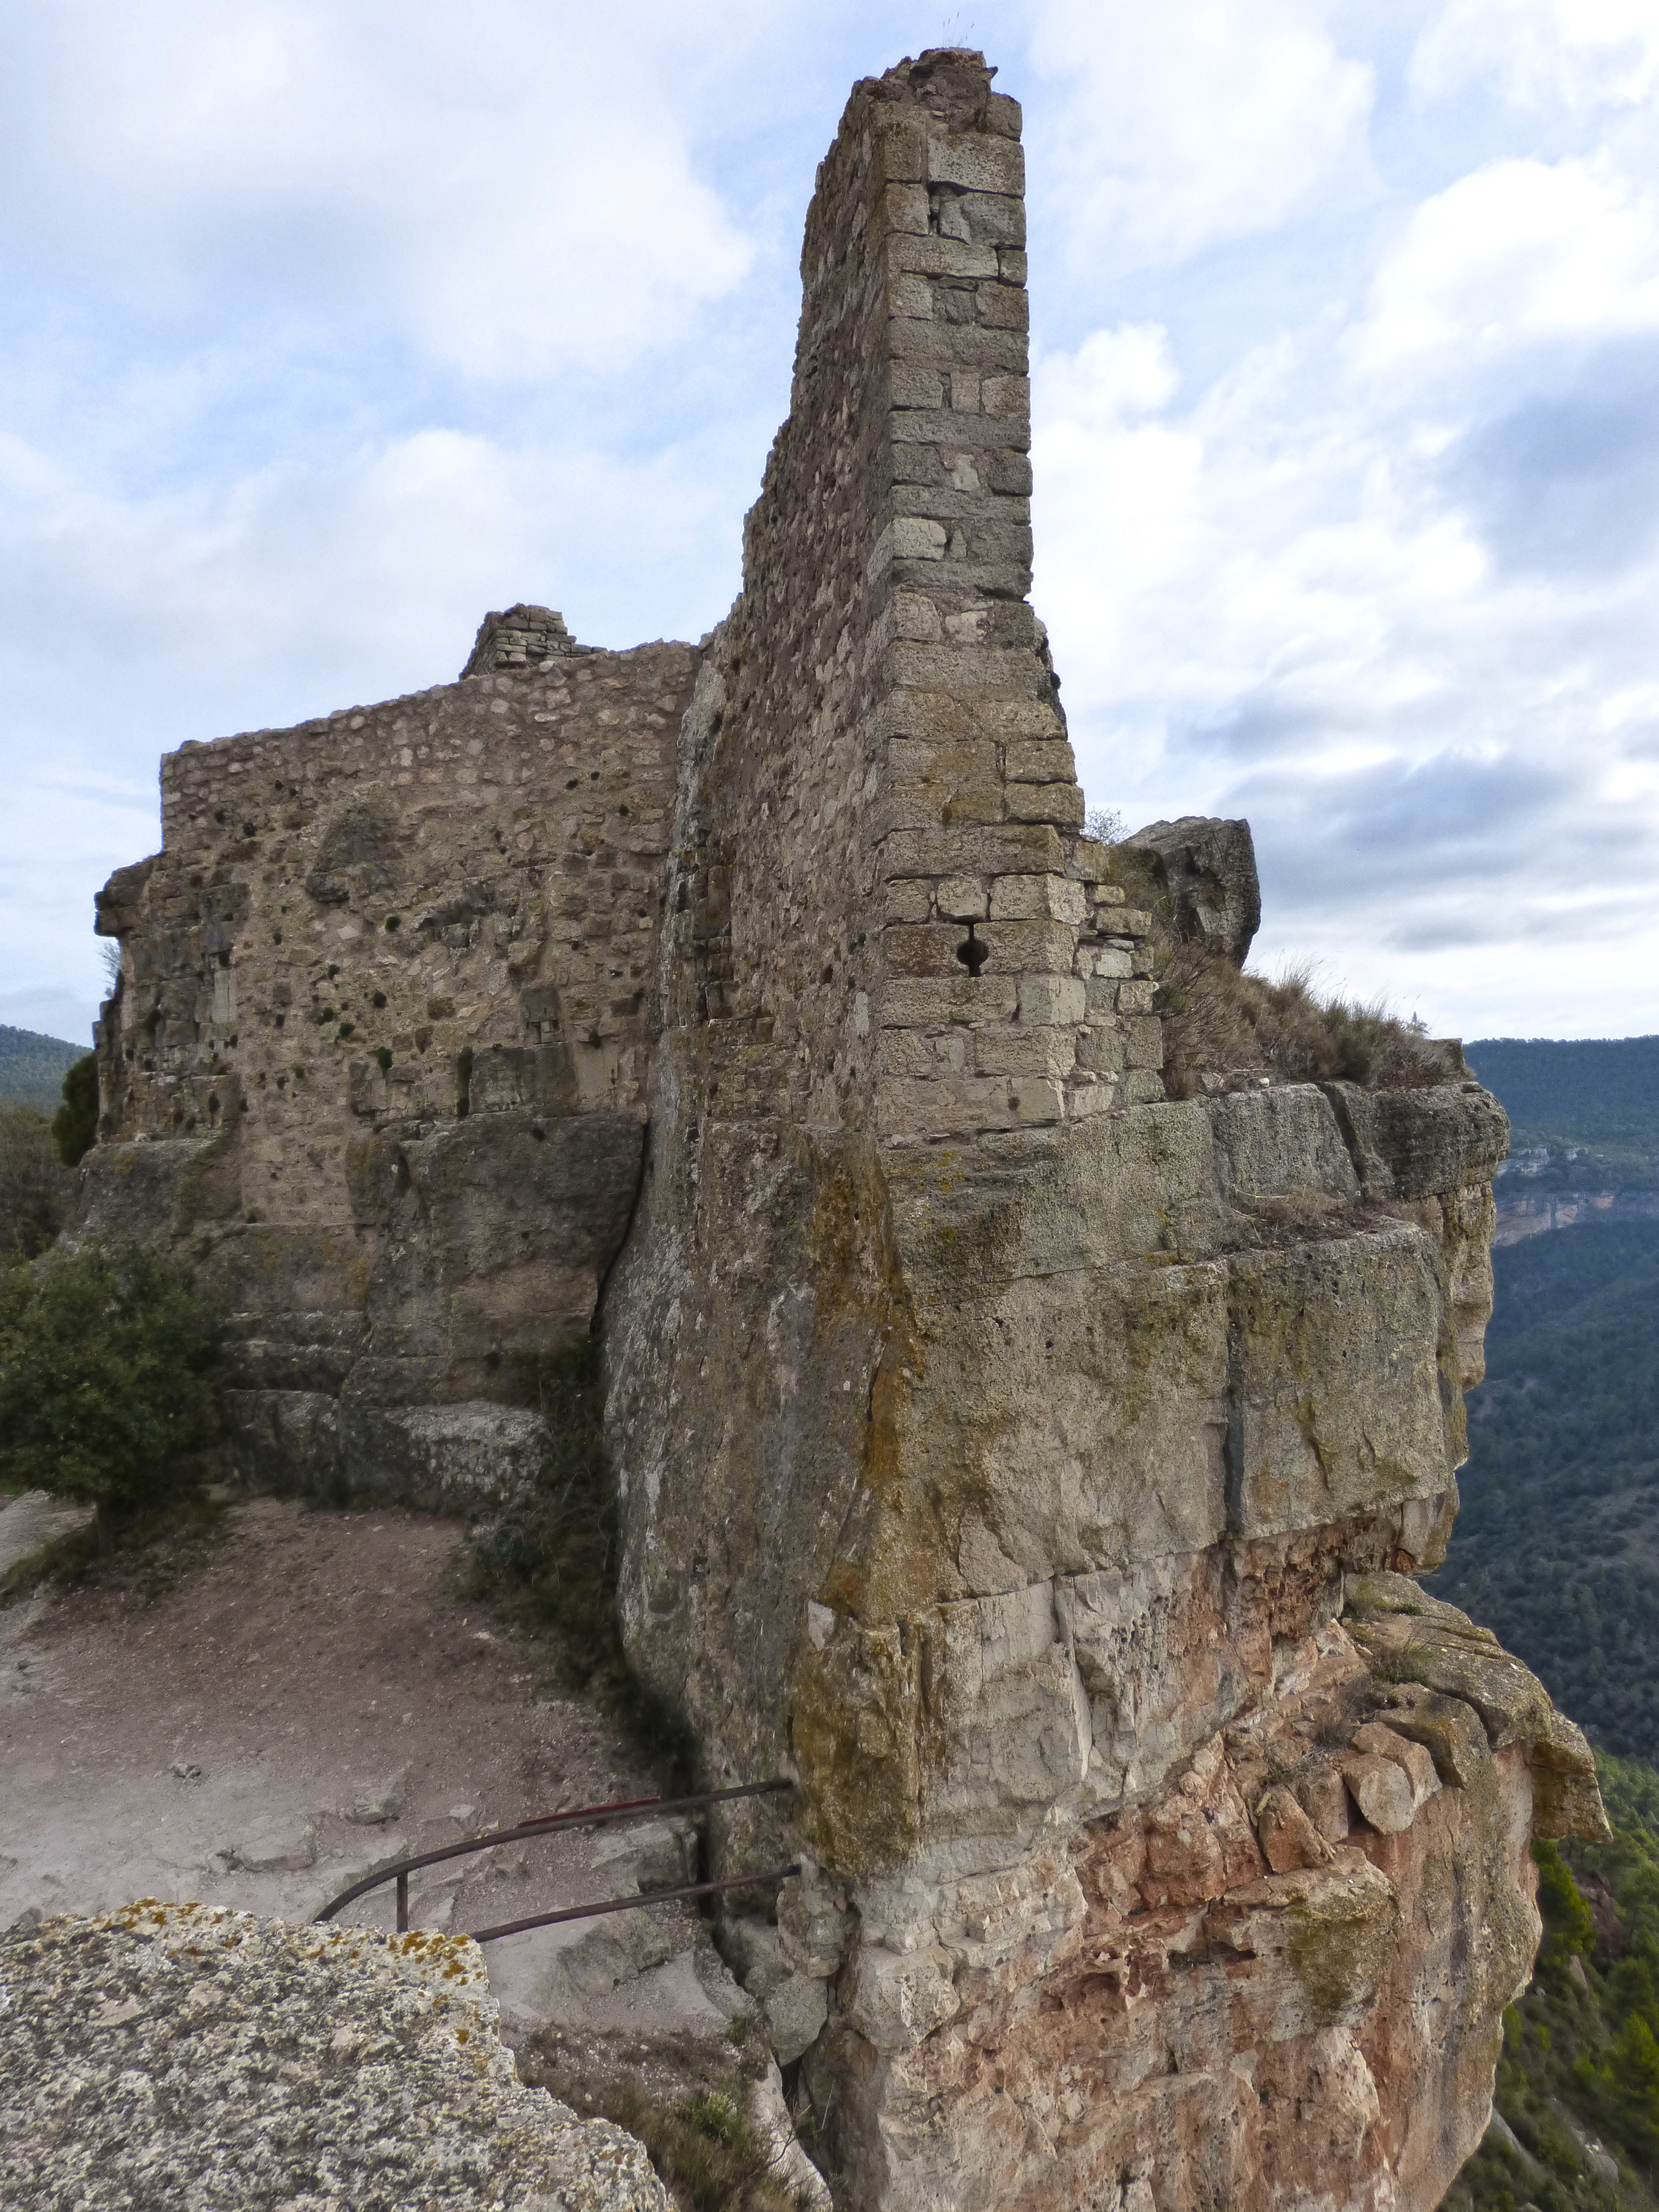
rock, building, formation, cliff, tower, castle, fortification, terrain, material, geology, temple, ruins, monastery, monolith, priorat, archaeological site, siurana, ancient history, moorish castle, salt of hopscotch